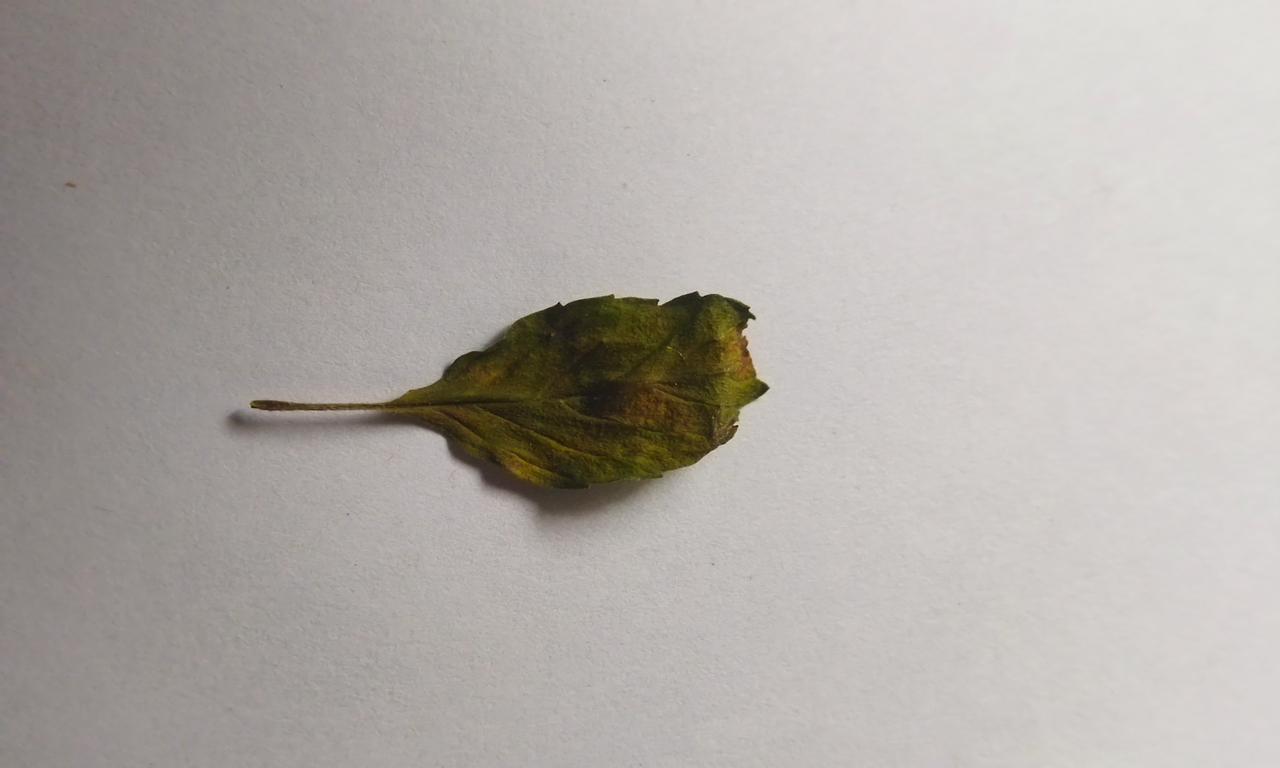
Label: Spoiled